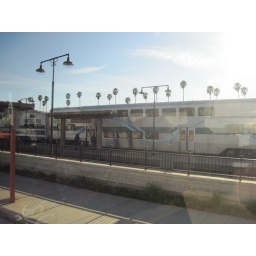
New Metrolink train car in Glendale